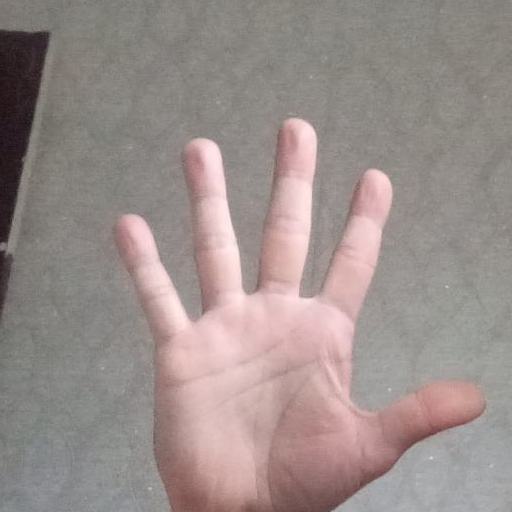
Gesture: palm